Matt Dean

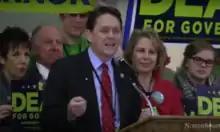
Dean campaigning during his 2018 gubernatorial run

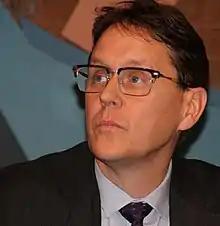
Dean in 2017

In May 2011, author Neil Gaiman was invited to speak at the Stillwater Library in Minnesota. Gaiman has a fixed policy of charging very high speaking fees for his appearances, believing that such fees will discourage most people from requesting he speak, leaving him more time for writing. Gaiman's fee was taken from a special fund established to bring authors in to speak at local libraries. Dean took issue with the expenditure, saying that Gaiman was an author he hated, and describing him as a "pencil-necked little weasel who stole $45,000 from the state of Minnesota." The actual fee was $40,000. Gaiman pointed out that he had donated his speaking fee to charity long before Dean's comments.